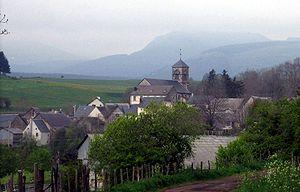
Saulzet-le-Froid est une commune française, située dans le département du Puy-de-Dôme en région Auvergne-Rhône-Alpes, à 19,9 km de Clermont-Ferrand. Cette commune est située dans le parc naturel régional des volcans d'Auvergne.